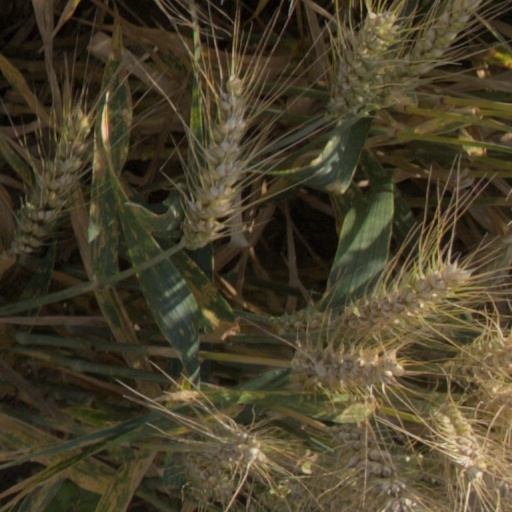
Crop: wheat